A Day in the Hayfields

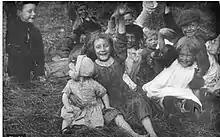
Children playing in freshly mowed hay

This is a documentary film showing the process of making hay as it was in the early 20th century United Kingdom. The cutting, gathering and stacking processes are all documented. At the end there is a shot of children playing in the newly mown hay. This film is significant in its depiction of pre-mechanized agriculture using horses instead of powered farm equipment.